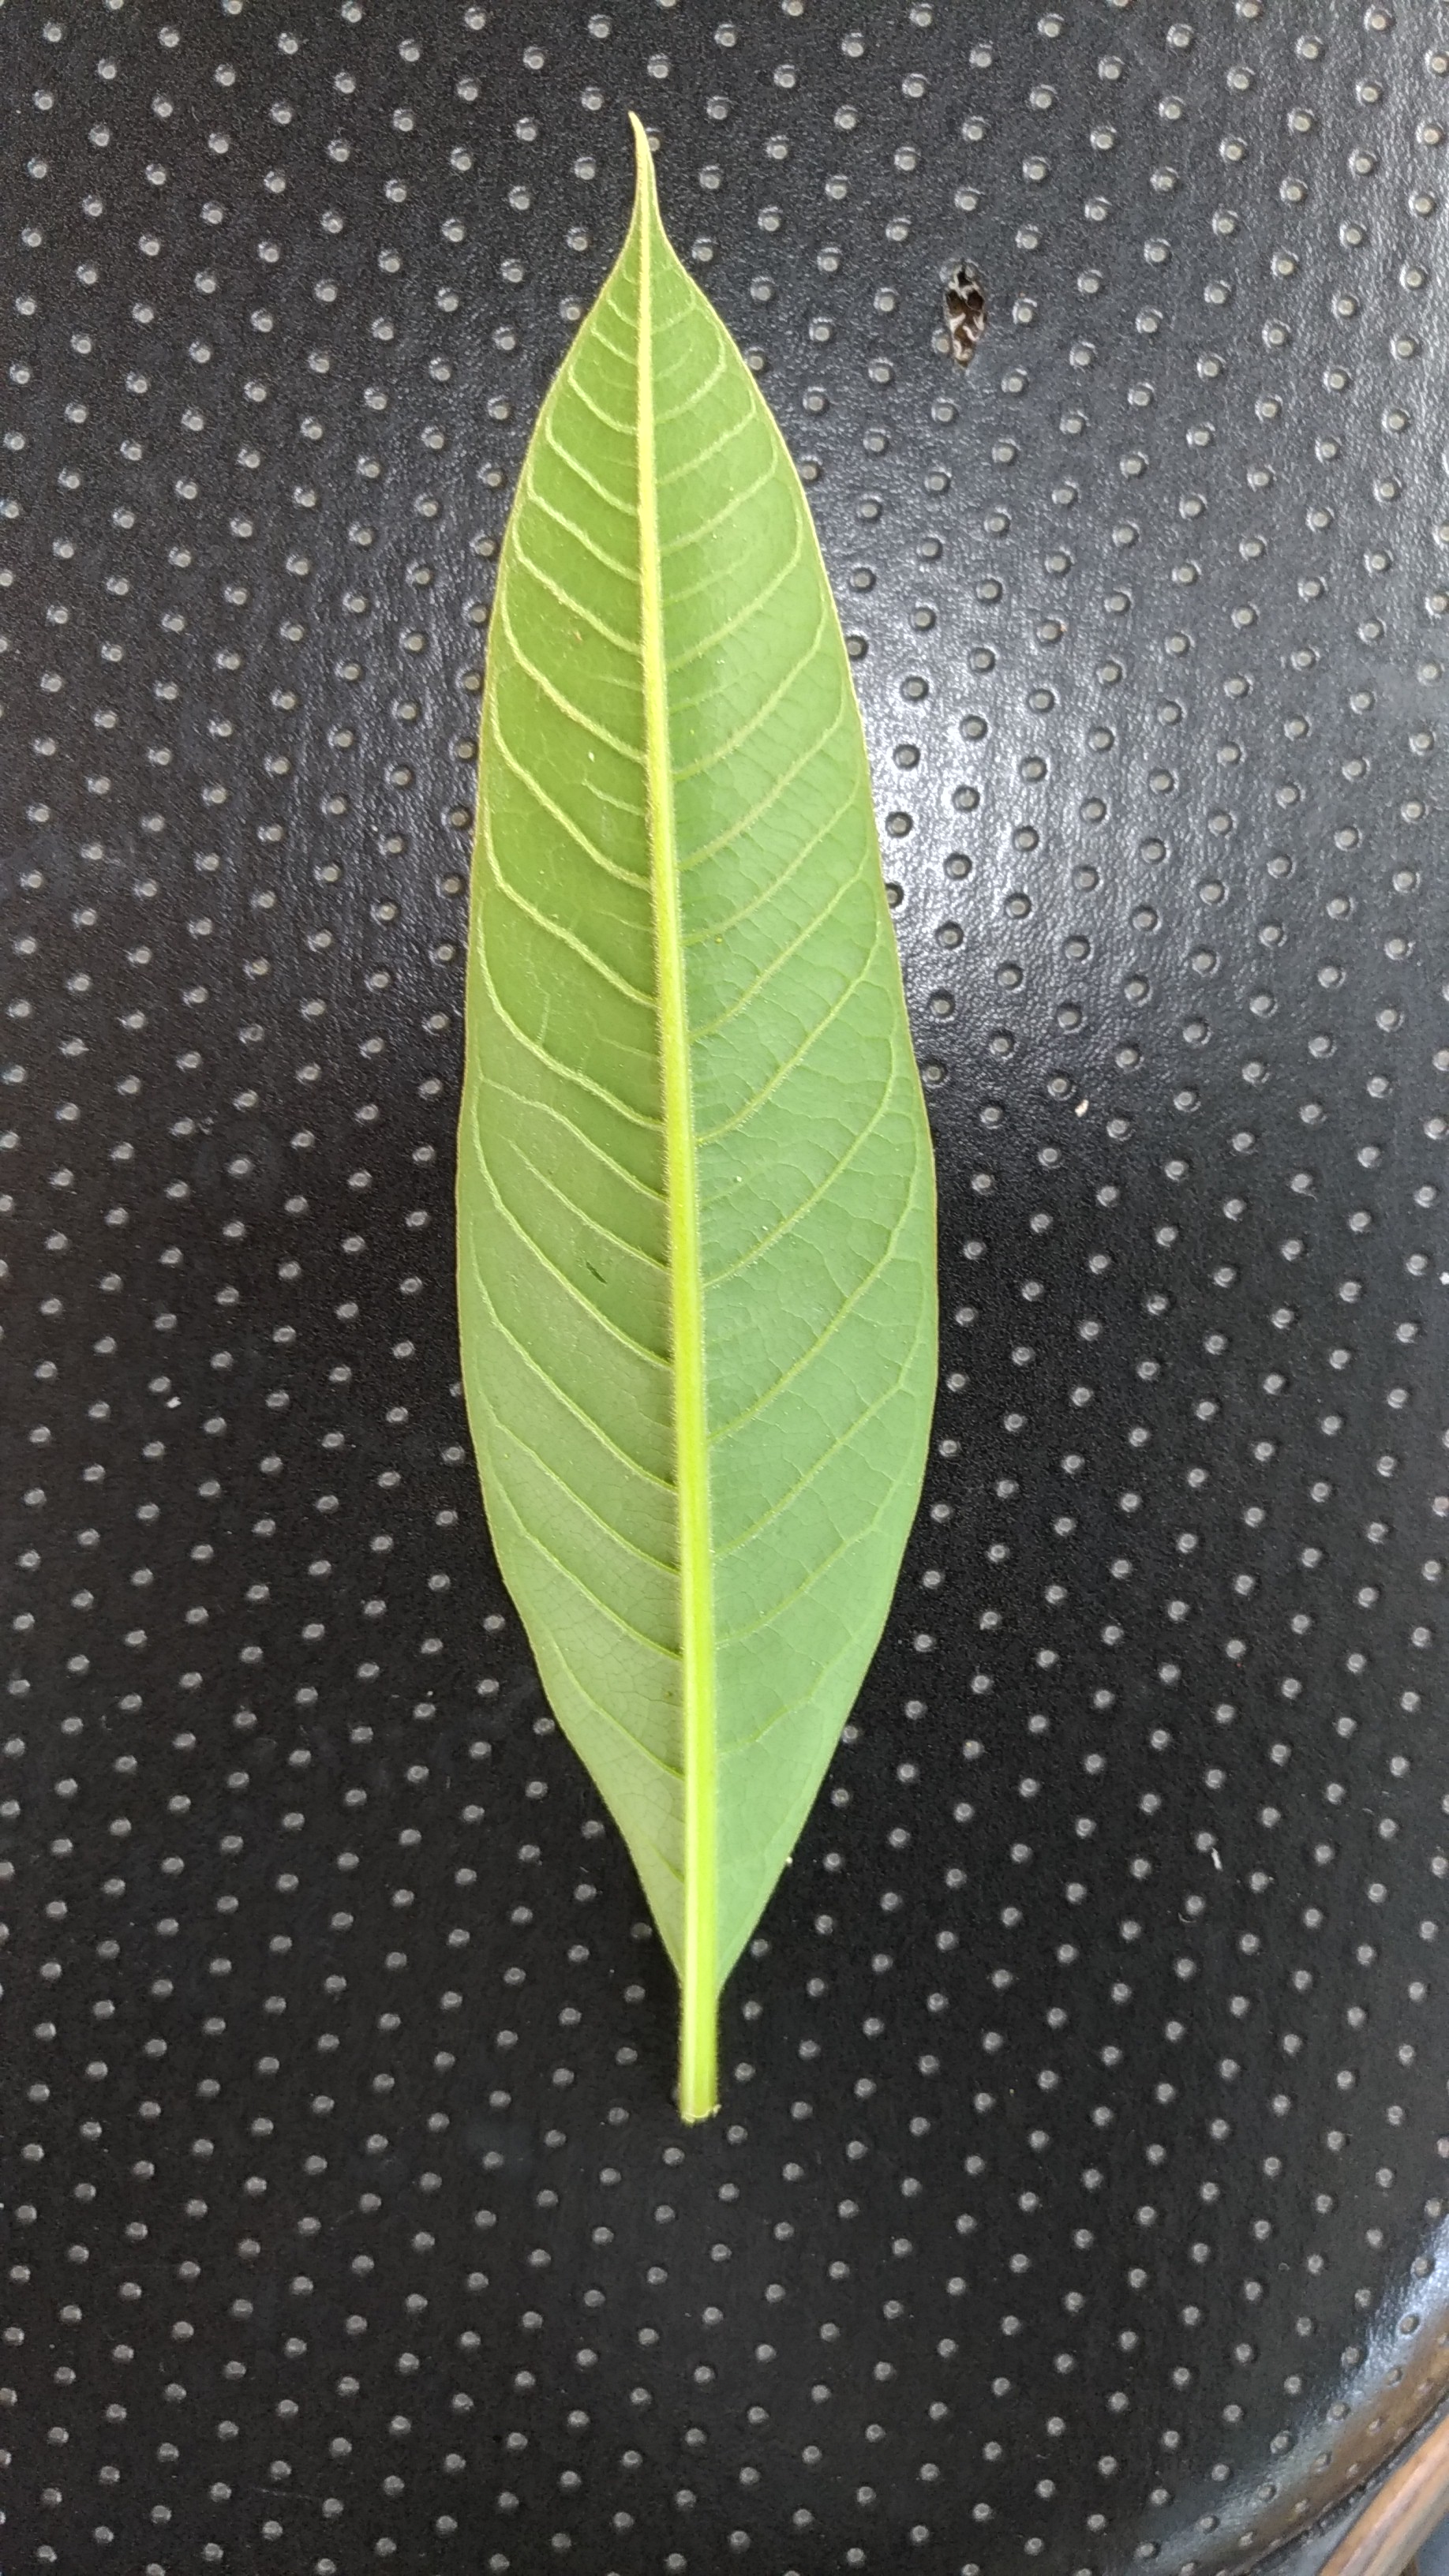
Plant: Coffee